Humphrey Bogart

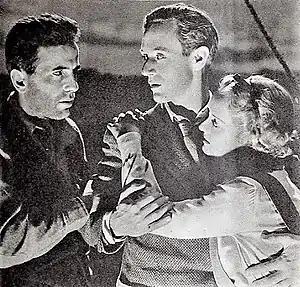
Bogart, Leslie Howard, and Bette Davis in "The Petrified Forest", 1936

Bogart signed a contract with the Fox Film Corporation for $750 a week (about $13,933 in 2025). There he met Spencer Tracy, a Broadway actor whom Bogart liked and admired, and the two men became close friends and drinking companions. In 1930, Tracy first called him "Bogie". Tracy made his feature film debut in his only movie with Bogart, John Ford's early sound film "Up the River" (1930), in which their leading roles were as inmates. Tracy received top billing, but Bogart's picture appeared on the film's posters. He was billed fourth behind Tracy, Claire Luce and Warren Hymer but his role was almost as large as Tracy's and much larger than Luce's or Hymer's. A quarter of a century later, the two men planned to make "The Desperate Hours" together. Both insisted upon top billing, however; Tracy dropped out, and was replaced by Fredric March.